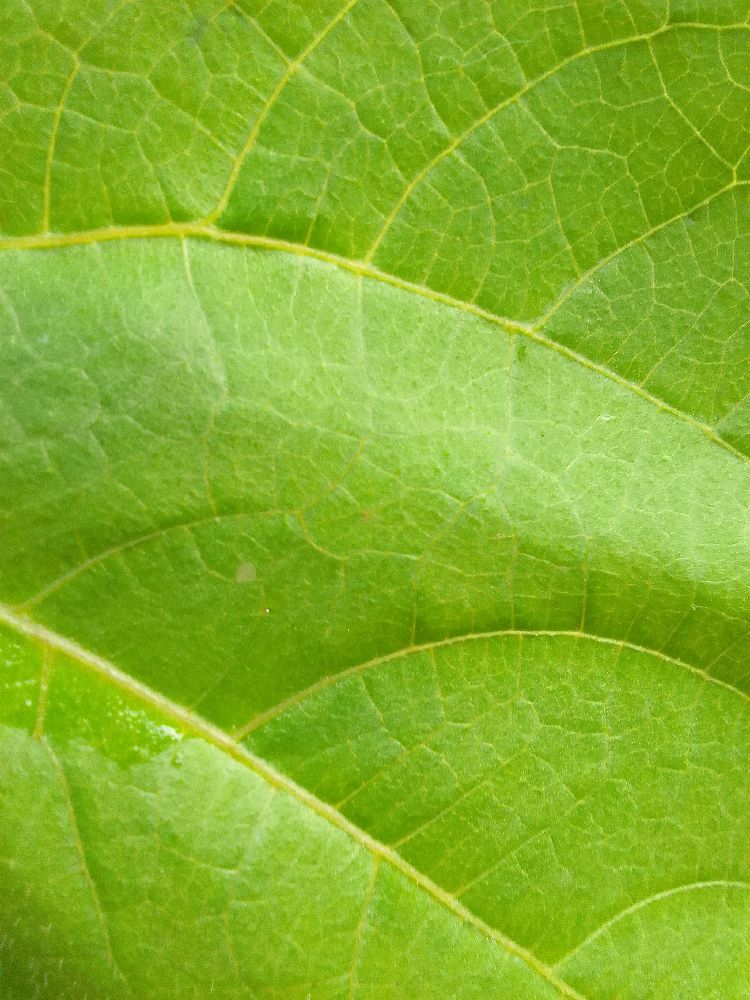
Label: healthy